Chicano

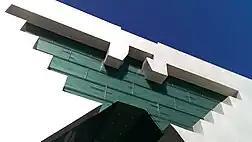
"The Arch of Dignity, Equality, and Justice" by Judy Baca at San José State University

Chicano rap is a unique style of hip hop music which started with Kid Frost, who saw some mainstream exposure in the early 1990s. While Mellow Man Ace was the first mainstream rapper to use Spanglish, Frost's song "La Raza" paved the way for its use in American hip hop. Chicano rap tends to discuss themes of importance to young urban Chicanos. Some of the most prominent Chicano artists include A.L.T., Lil Rob, Psycho Realm, Baby Bash, Serio, Proper Dos, Conejo, A Lighter Shade of Brown, and Funky Aztecs. Chicano rap artists with less mainstream exposure, yet with popular underground followings include Cali Life Style, Ese 40'z, Sleepy Loka, Ms. Sancha, Mac Rockelle, Sir Dyno.